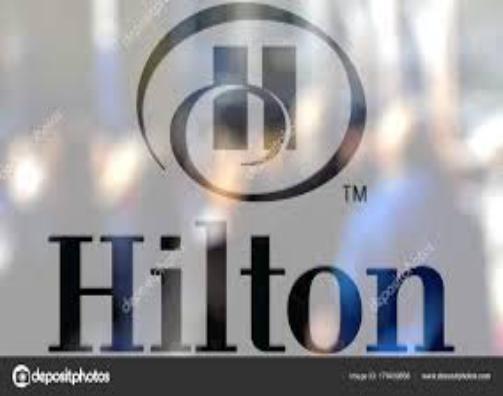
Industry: Others